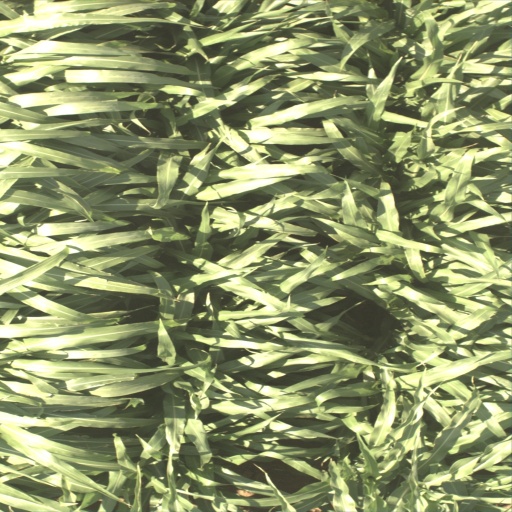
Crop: sorghum